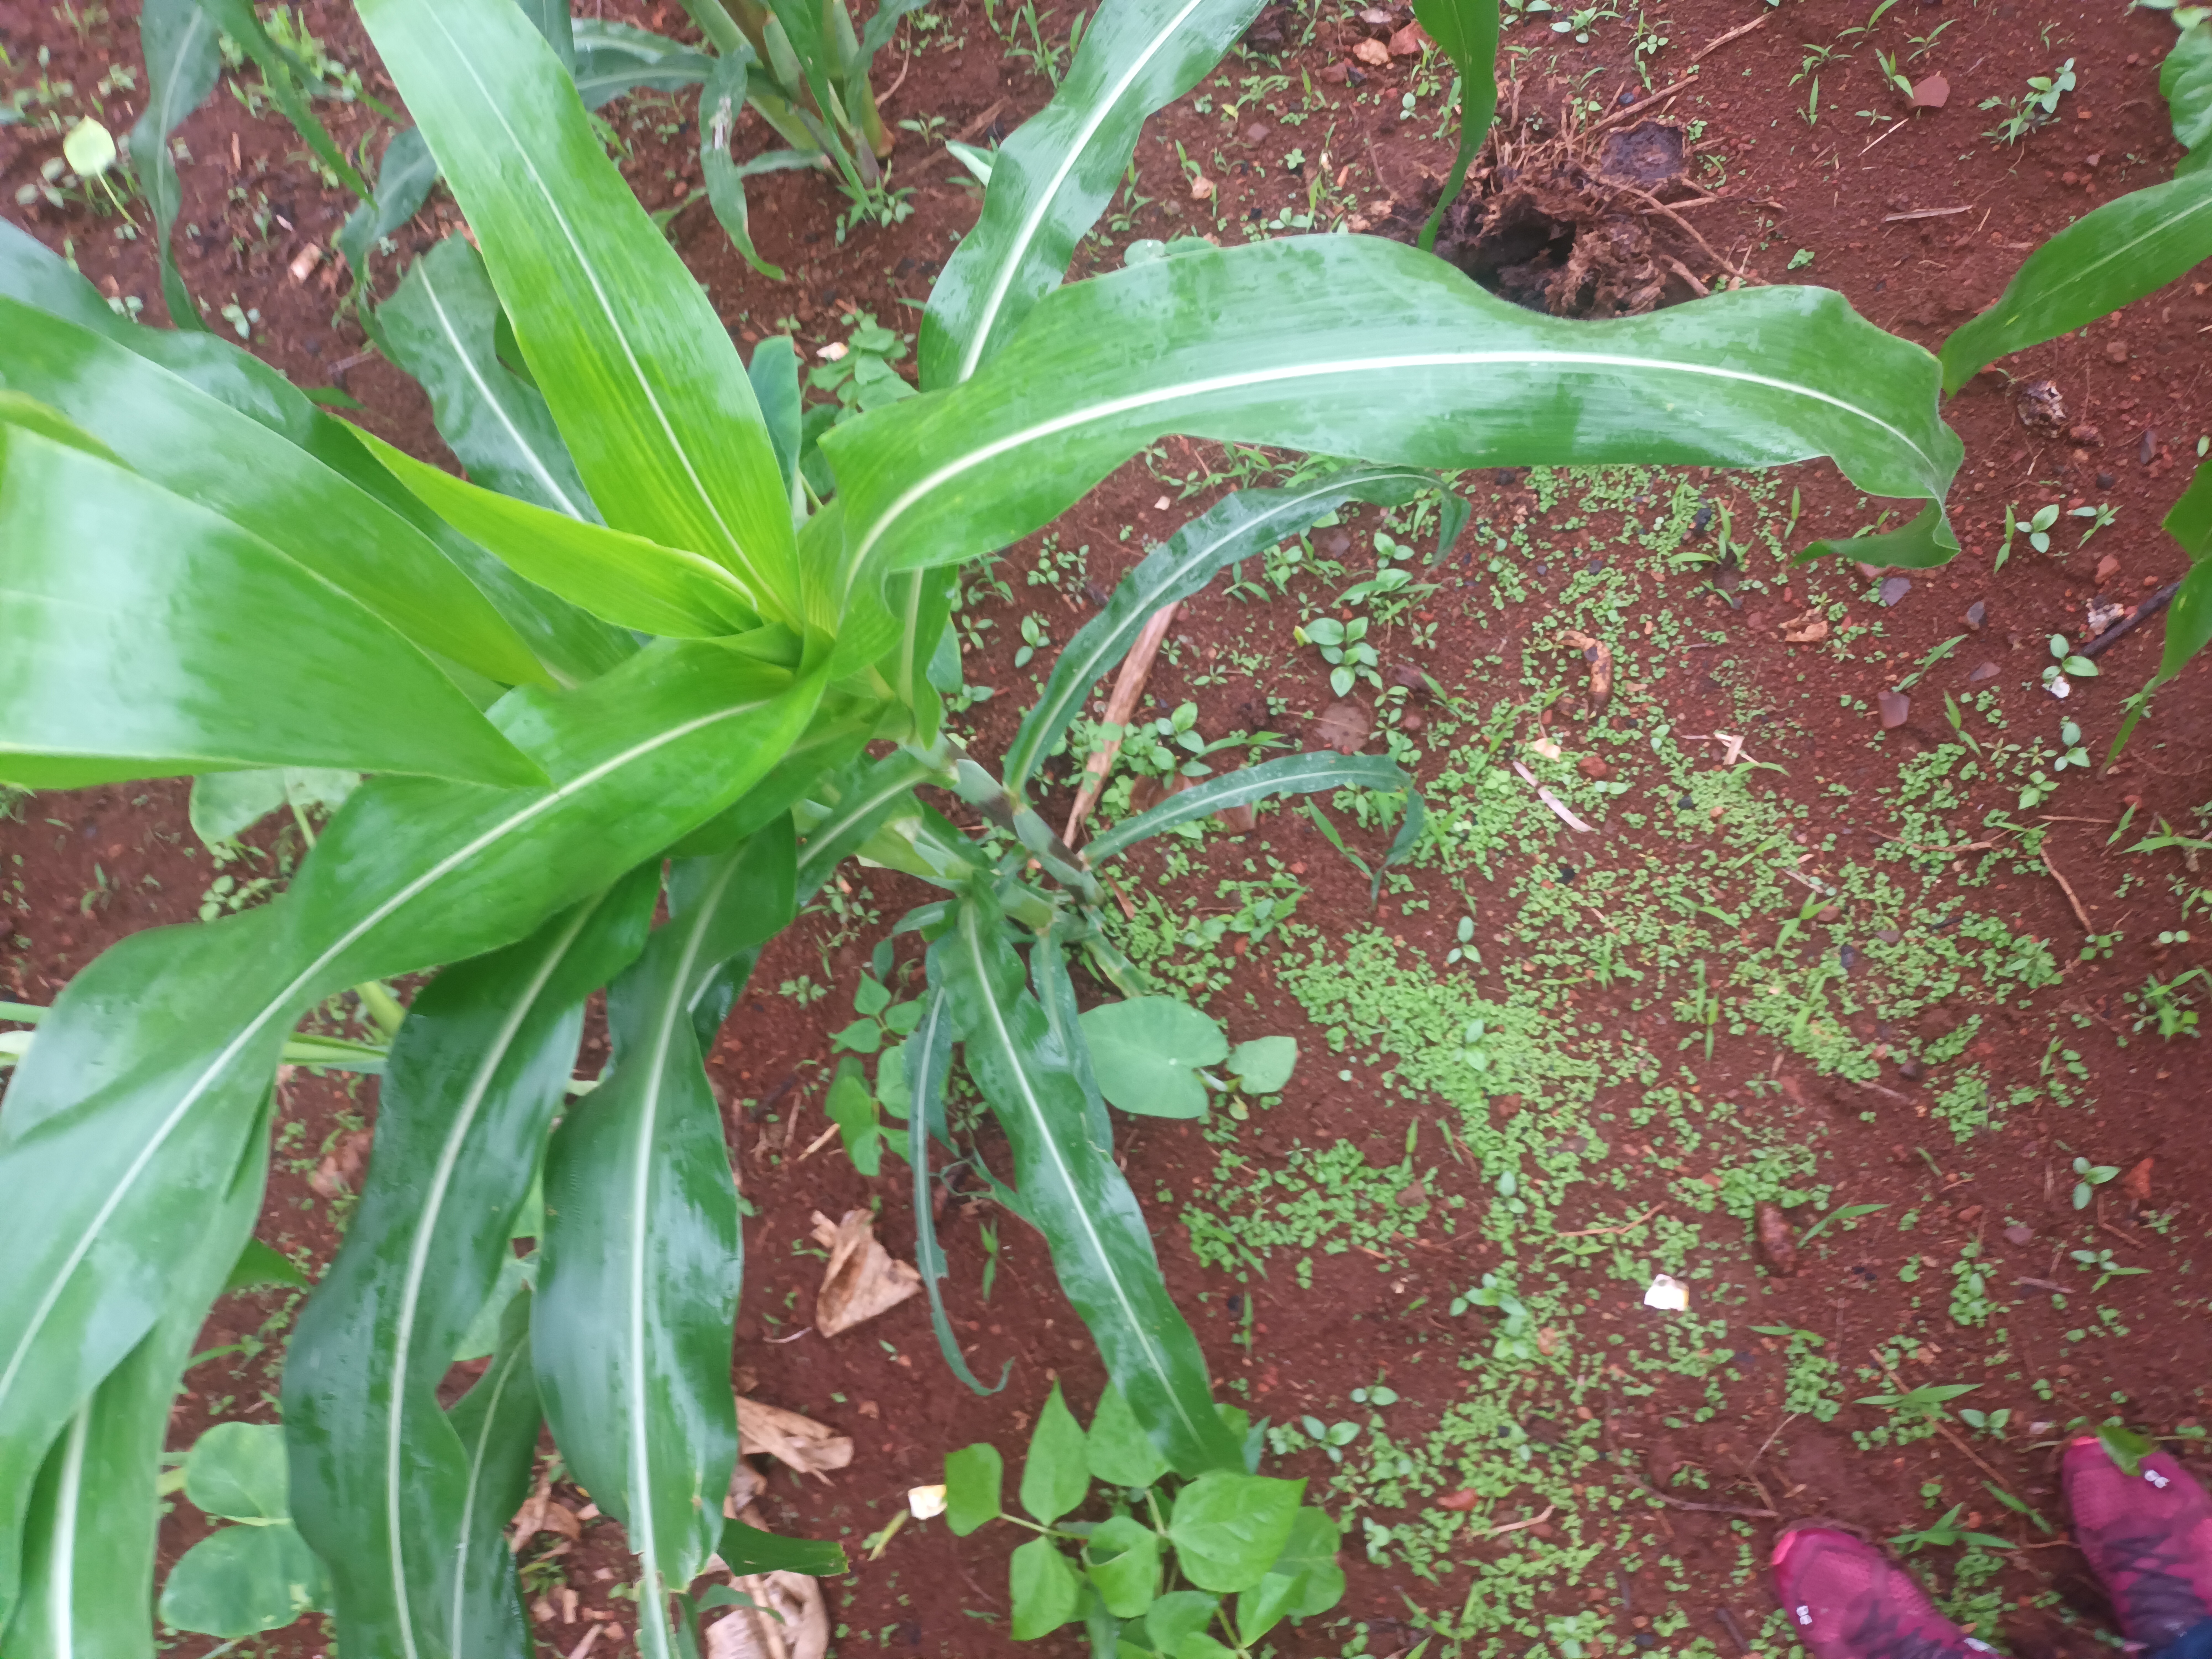
Label: healthy